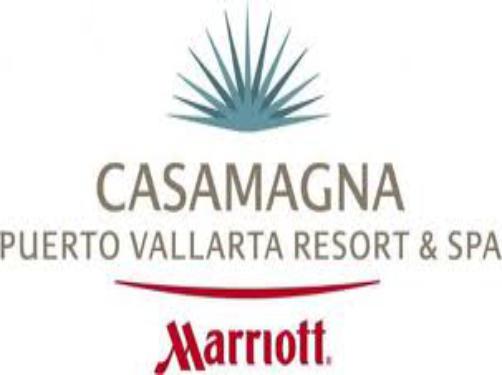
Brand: Casa Magna
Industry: Necessities